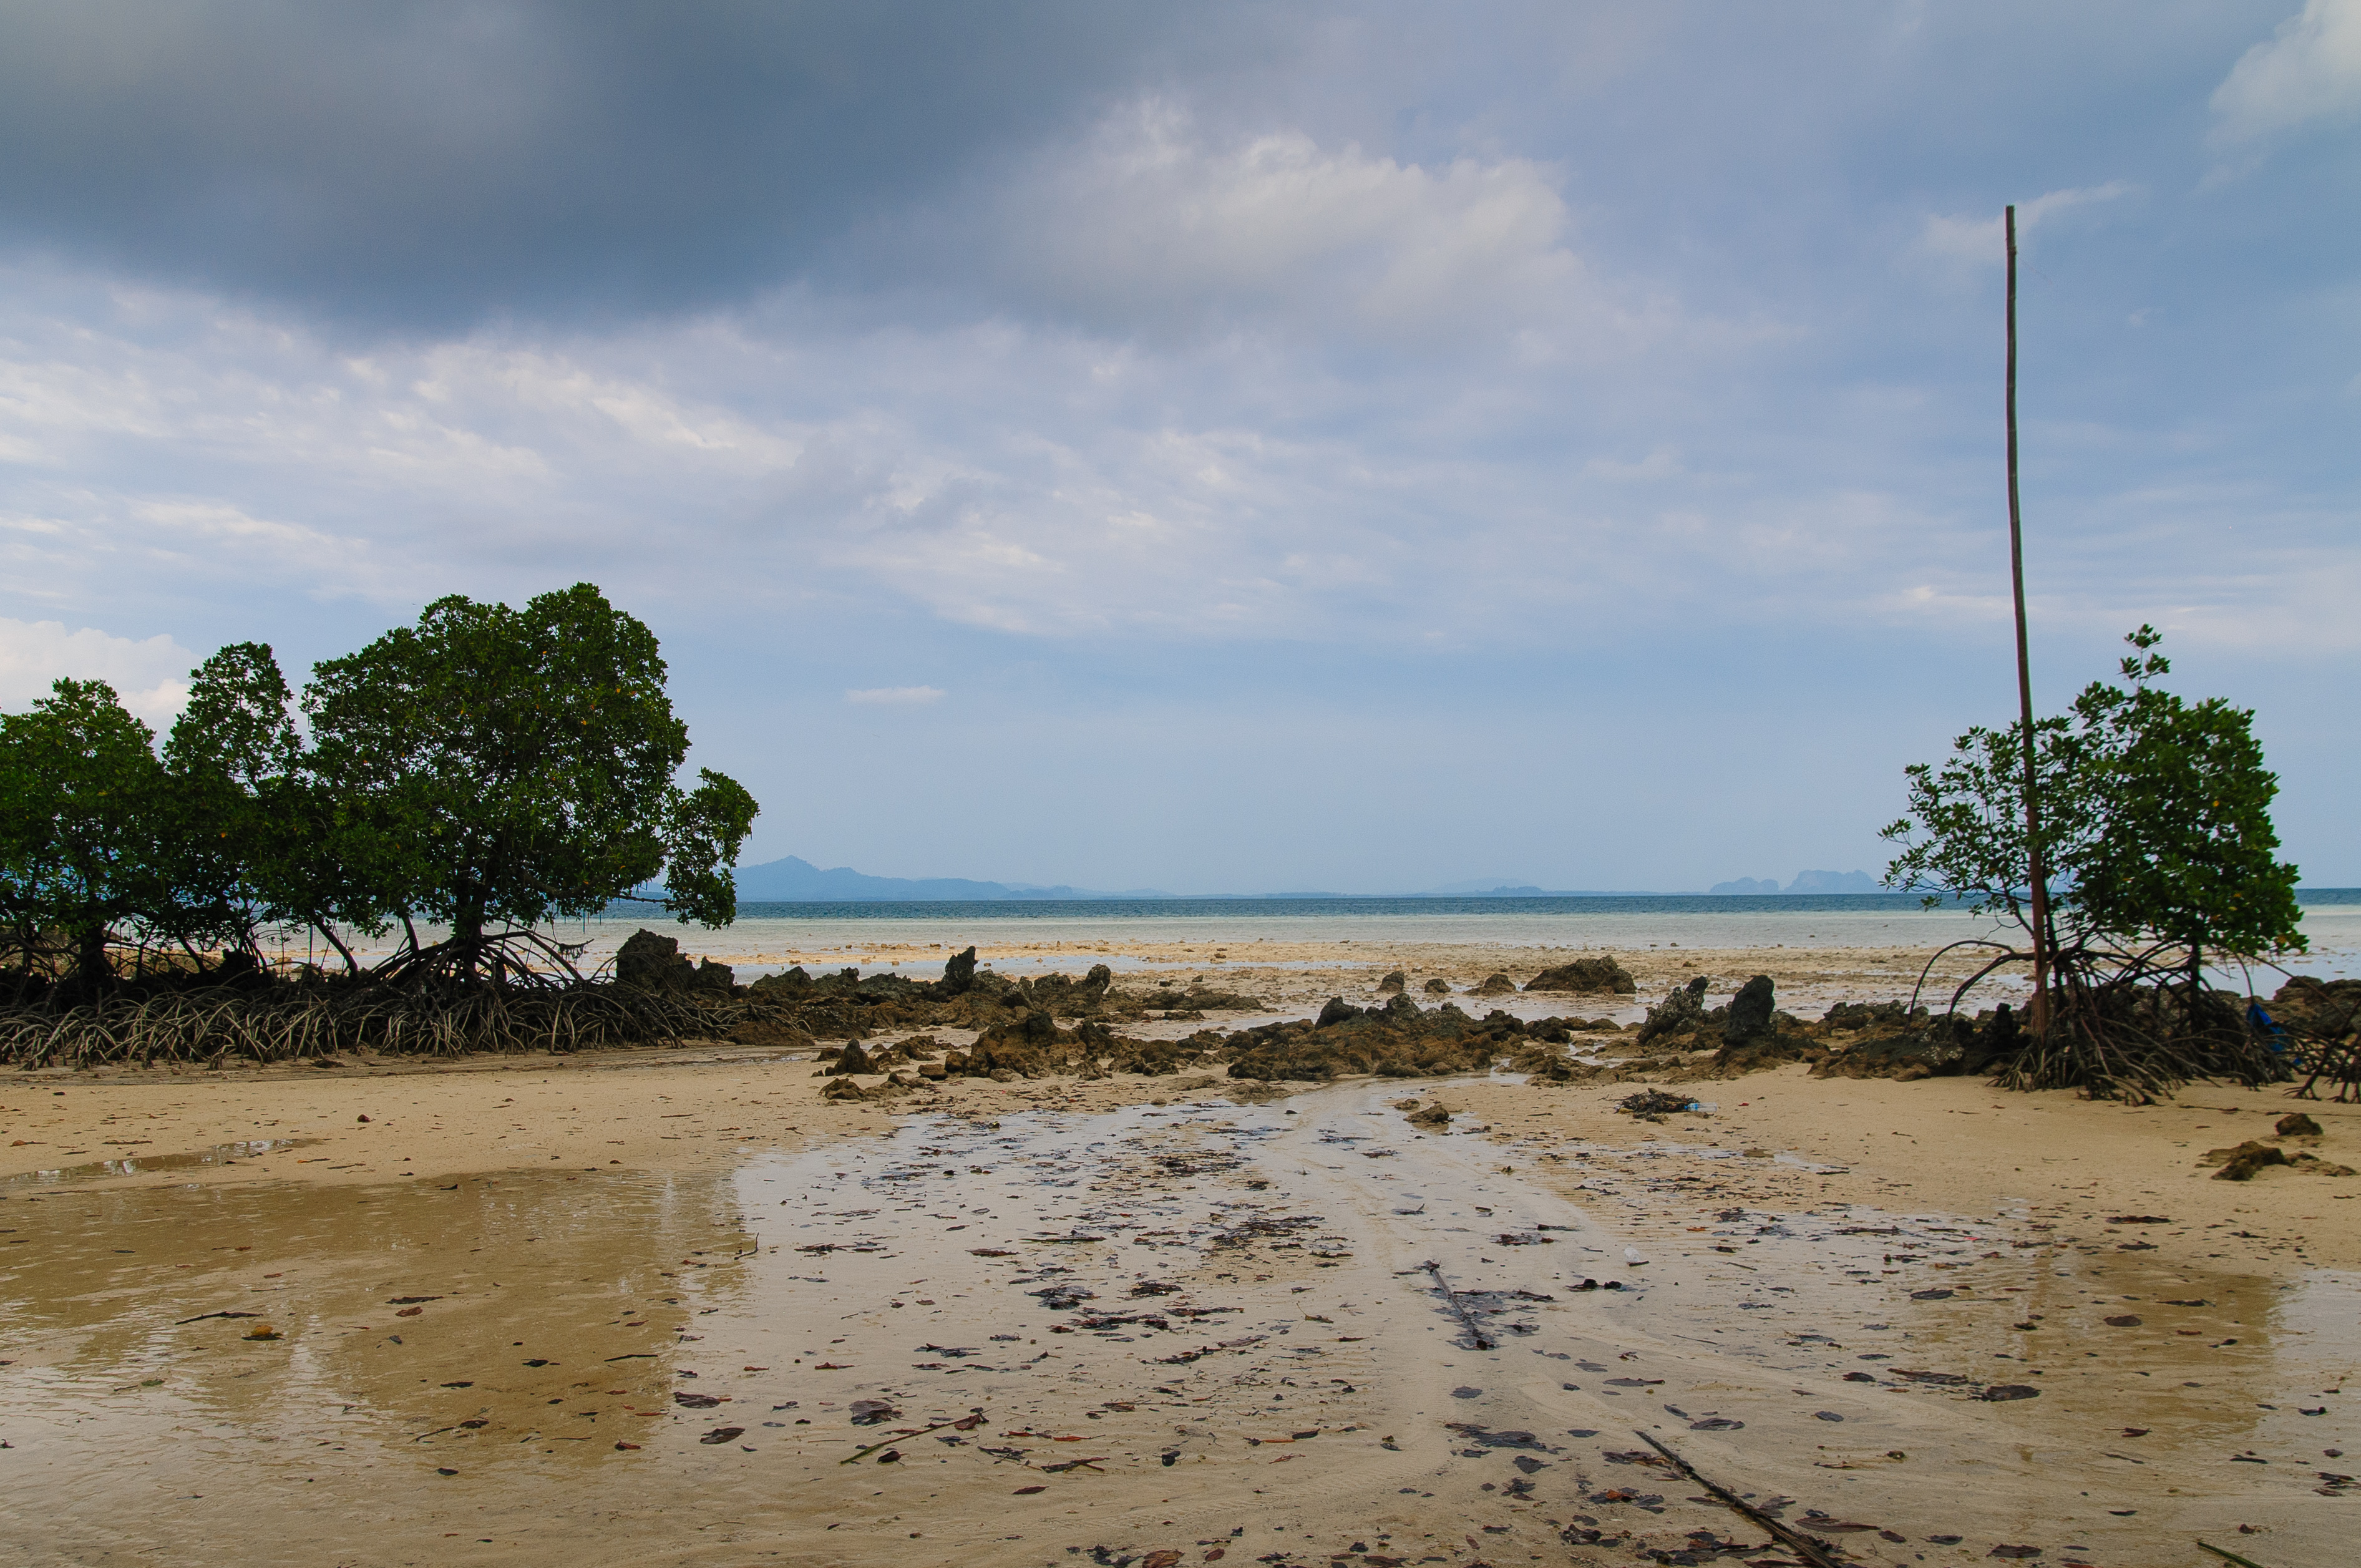
beach, sea, coast, sand, ocean, shore, vacation, bay, nikon, thailand, body of water, habitat, d300, thailandia, kradan, kohkradan, trang, maifat